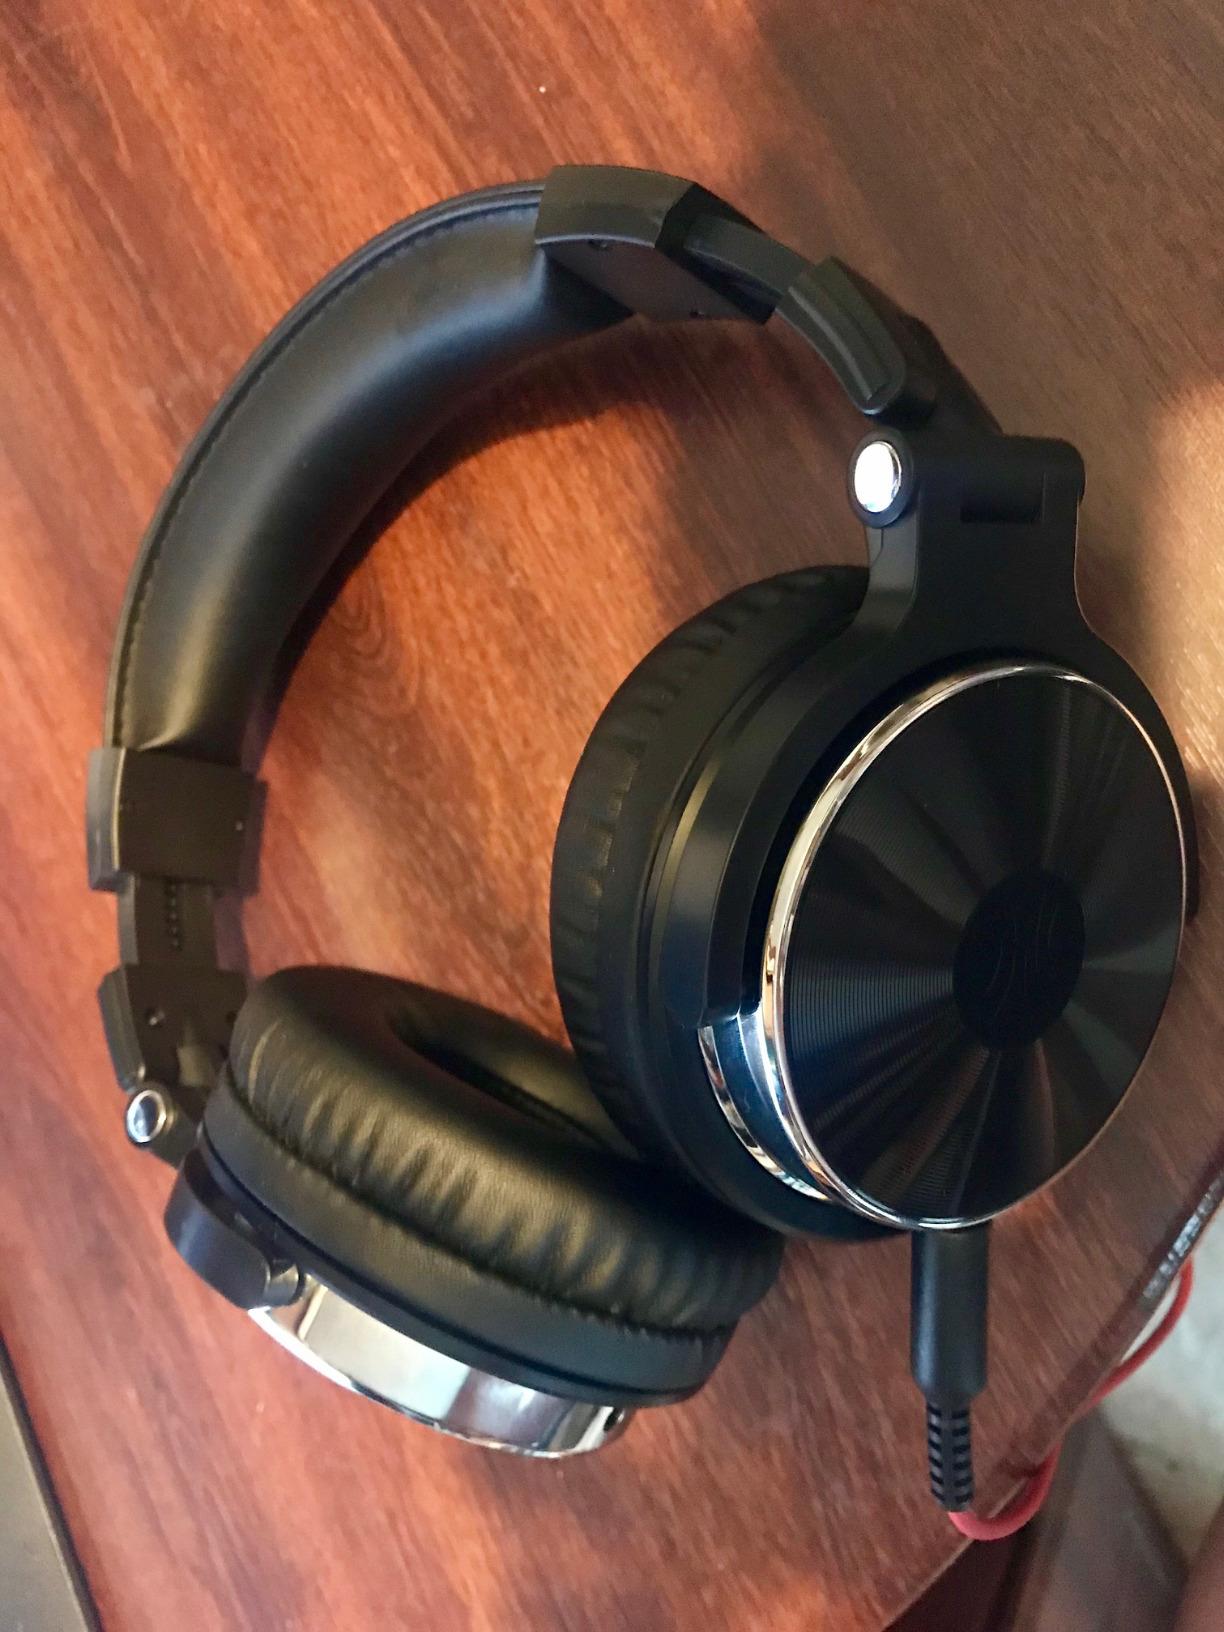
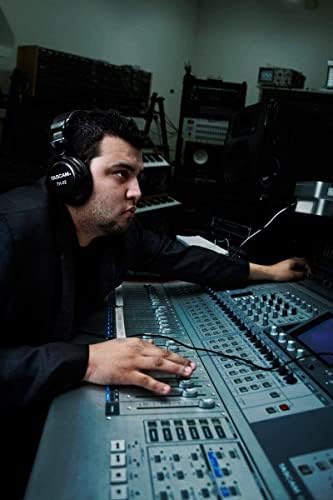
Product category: headphones
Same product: no